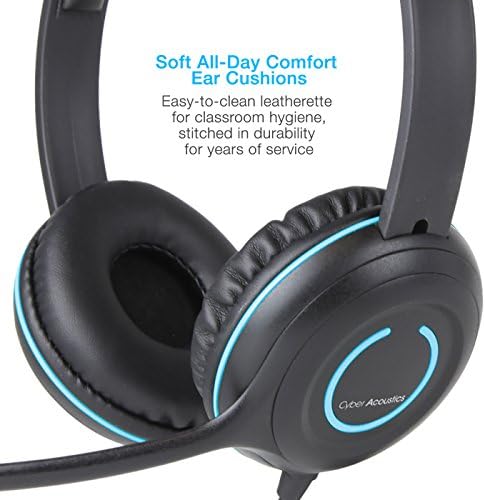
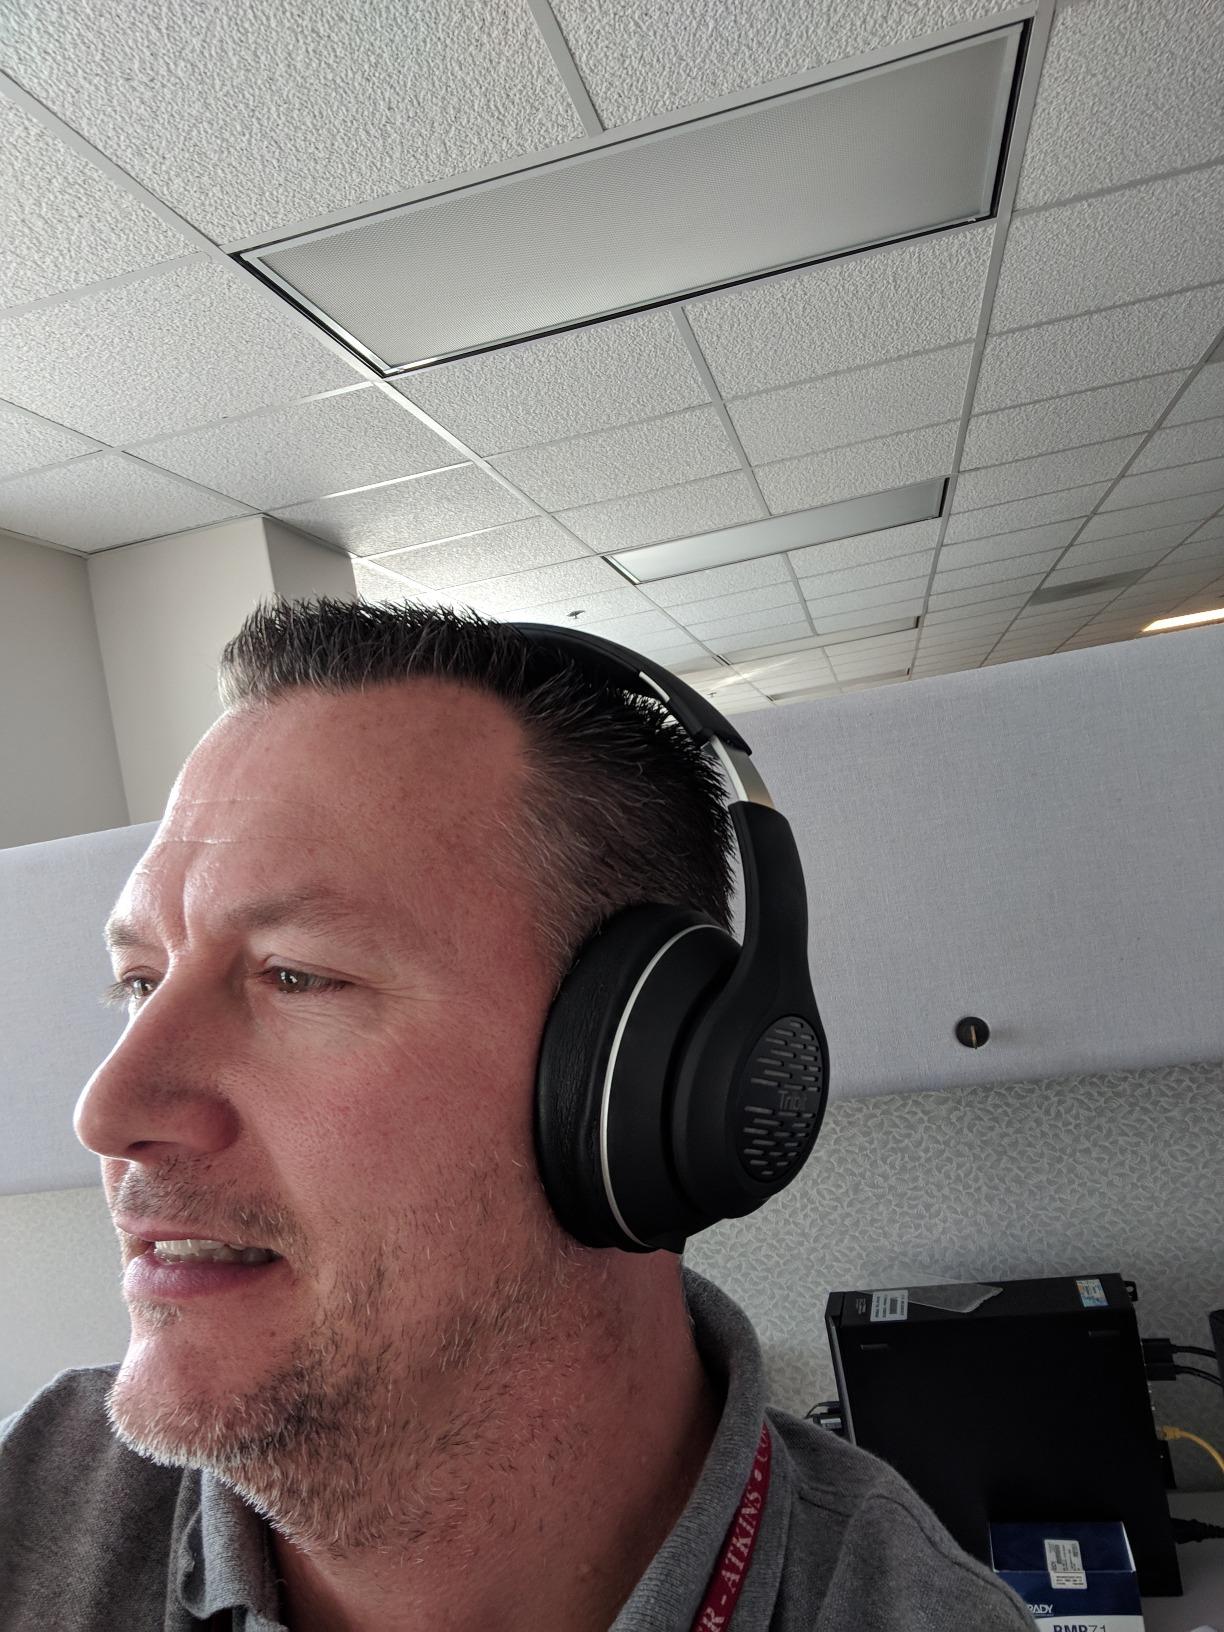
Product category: headphones
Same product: no